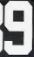
Number: 9